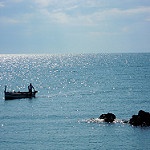
Label: sea